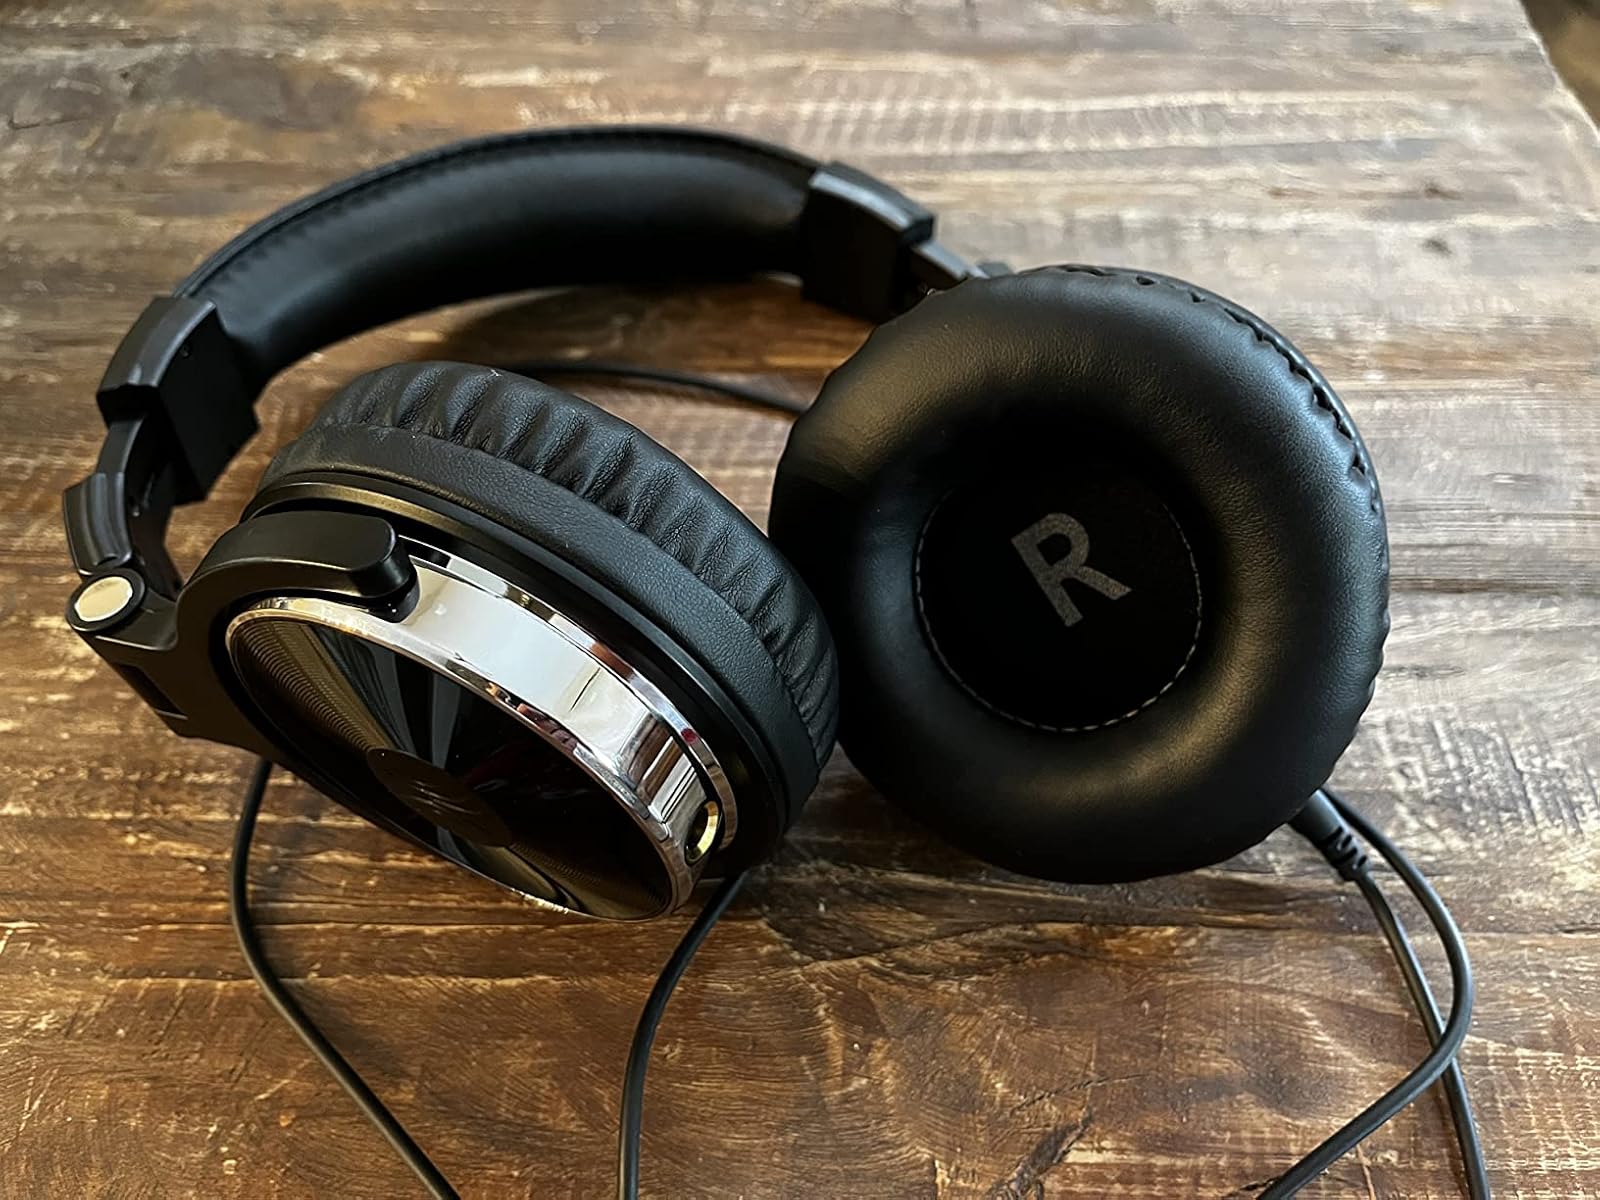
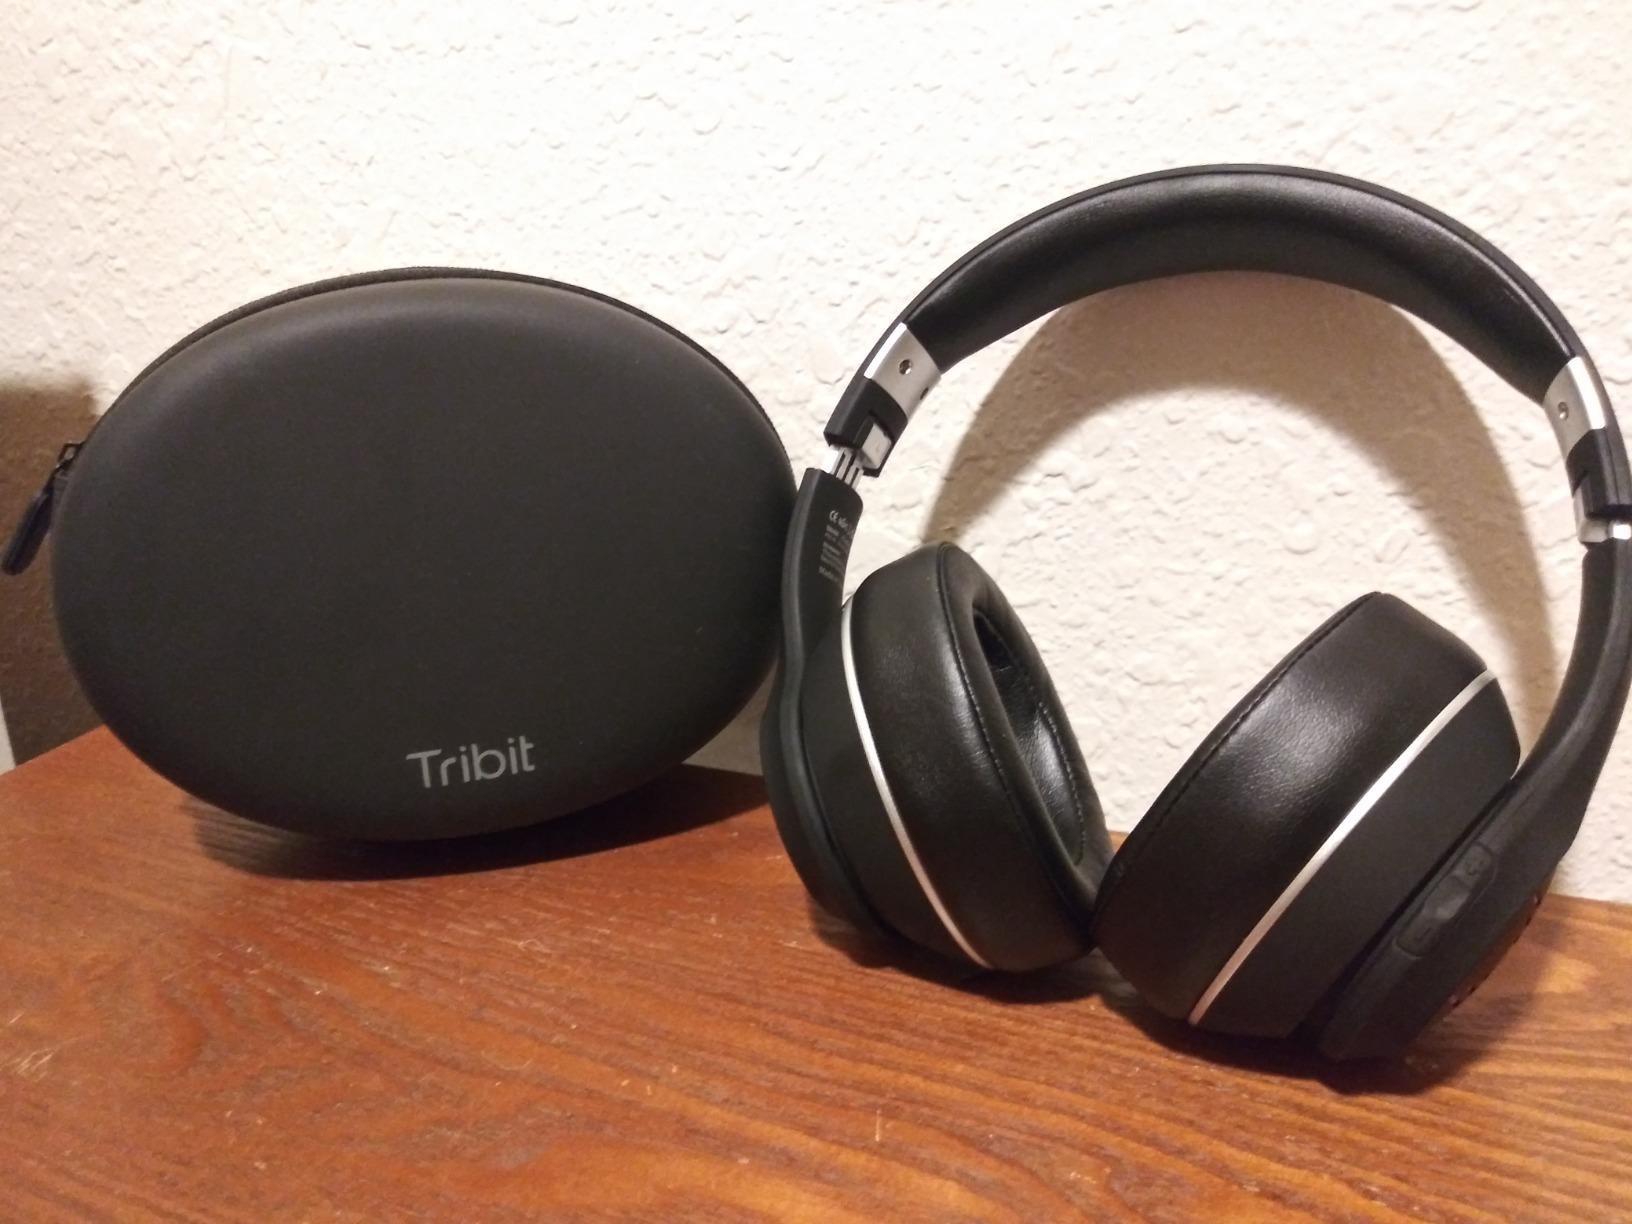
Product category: headphones
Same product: no